Serbian State Guard

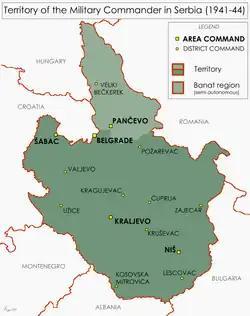
Map of the German occupied territory of Serbia. The five battalions of the SDS were based in Belgrade, Kraljevo, Niš, Valjevo and Zaječar.

The Serbian State Guard (or SDS) was established by Nedić on the basis of an understanding he reached with the German Military Commander in Serbia, "General der Artillerie" (Lieutenant General) Paul Bader, and the Higher SS and Police Leader in Serbia, "SS-Obergruppenführer und Generalleutnant der Polizei" (SS-General of Police) August Meyszner, regarding the maintenance of law and order in the occupied territory. It was formed on 10 February 1942 from two former Yugoslav gendarmerie regiments, "Drinski" and "Dunavski", but the law formally creating the force was not issued by Nedić until 2 March 1942. The SDS took over the role and functions of the gendarmerie, and was initially commanded by Stevan Radovanović. Sources vary on the strength of the SDS. The Germans initially set a maximum strength of 17,000, but the SDS quickly reached a strength of 18,500. Initially the SDS included four groups, the Rural Police ("poljska straža"), the Municipal Police ("gradska straža"), the Frontier (or Border) Guard ("granična straža"), and the Village Guard ("seljačka straža"). The SDS was equipped using arms and ammunition captured by the Germans from throughout Europe, and was organised as a largely static force split across five regions ("oblasts"): Belgrade, Kraljevo, Niš, Valjevo and Zaječar, with one battalion per region. Each region was further divided into three districts ("okrugs"), each of which included one or more SDS companies. A branch of the SDS was created specifically for service in the Banat, and was known as the Banat State Guard. It was formed from the region's German minority (or "Volksdeutsche"), and in March 1942 numbered less than one thousand.